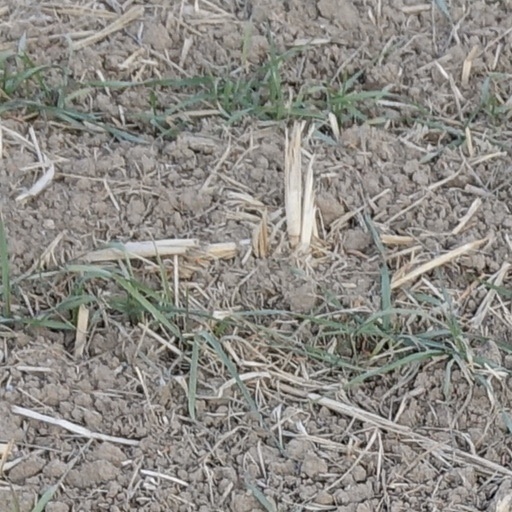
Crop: wheat